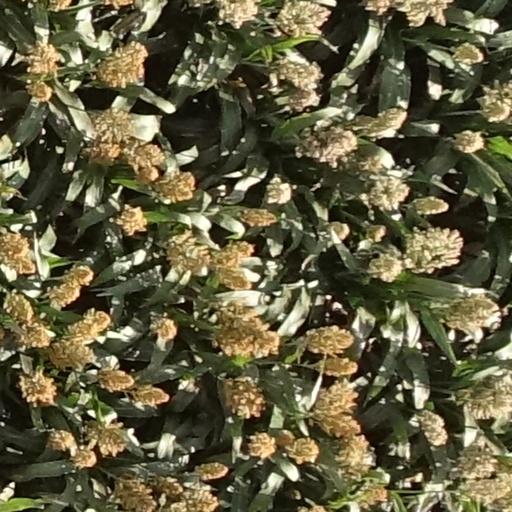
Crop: sorghum